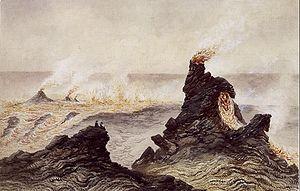
Constance Frederica “Eka” Gordon-Cumming est une femme écrivain voyageur et peintre écossaise.